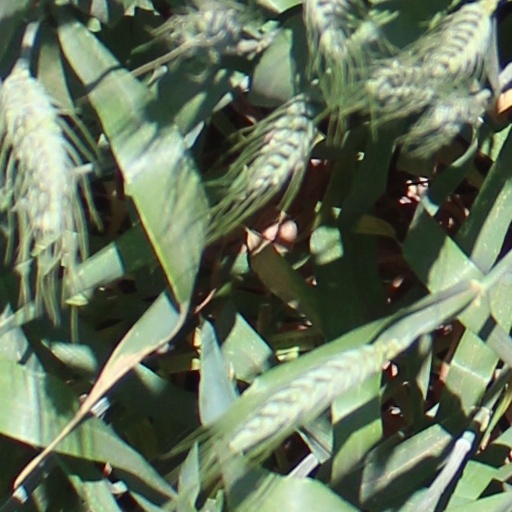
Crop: wheat